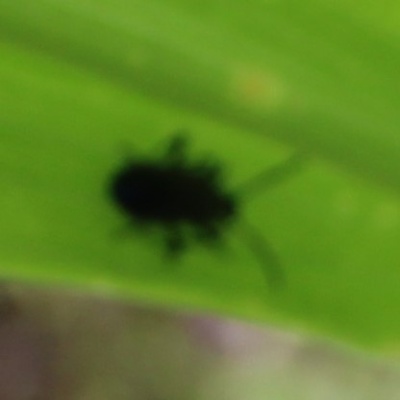
Crop: Maize
Condition: leaf beetle